Question: Please indicate a possible affordance area of the jump_skateboard that can be used for stepping on
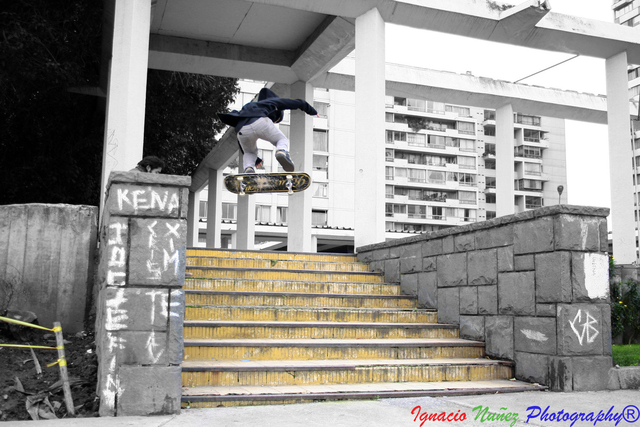
Answer: [216.167, 171.917, 313.667, 199.417]